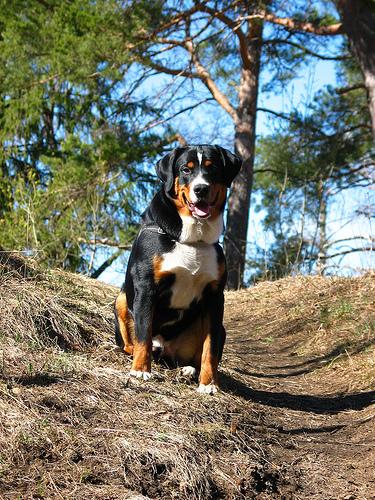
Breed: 234-n000091-Appenzeller